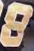
Number: 8